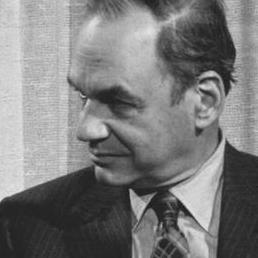
Age: 55